Tobidashi Bōya

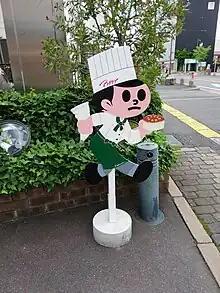
A "Tobidashi-bōya" in a certain bakery's uniform.

During the 50's and 60's, the so-called "Traffic Wars" began in Japan, during which signboards warning drivers about the risk of children jumping out into the street were plastered all across Japan, some featuring cartoonish illustrations. Early designs usually featured smaller drawings on rectangular signs and tended to use a similar yellow-red-black color palettes while not being exact copies.